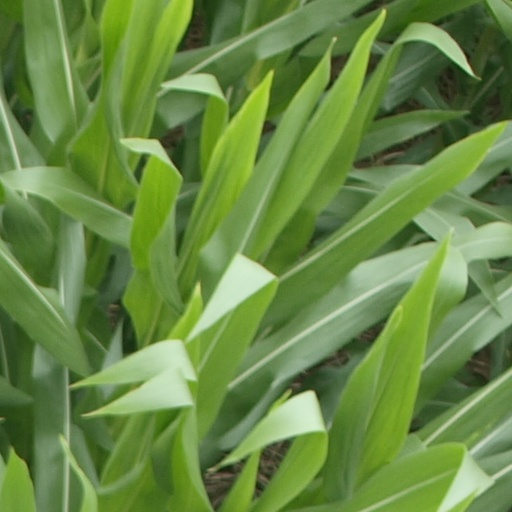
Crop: maize; corn